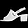
Label: Sandal